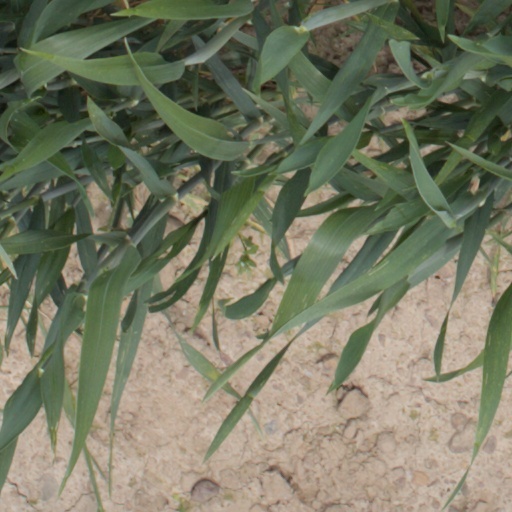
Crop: wheat